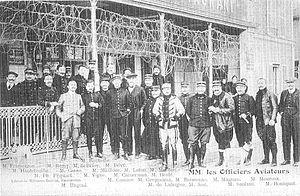
les aviateurs au restaurant de Mourmelon le grand .
La base aérienne 131 Mourmelon est une ancienne base aérienne utilisée par l'armée de l'air près du camp de Mourmelon dans la Marne.